Motor Lublin (speedway team)

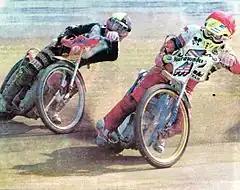
Leigh Adams of Lublin (left) in a match against Zielona Góra in 1991

Motor Lublin was the name given to several Polish motorcycle speedway teams that existed in the city of Lublin in Poland. In 2017, a new team called Klub Motorowy Cross Lublin was founded and is the current team competing in the Polish leagues from Lublin.